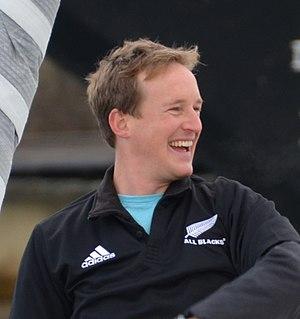
Conrad Colman au départ du Vendée Globe 2016-2017
Le Vendée Globe 2016-2017 constitue la huitième édition du Vendée Globe. Le départ pour les vingt-neuf concurrents engagés a été donné le 6 novembre 2016 en baie des Sables-d'Olonne à 13 h 2. Épreuve majeure du circuit IMOCA, il est couru en solitaire, sans assistance et sans escale, à bord de monocoques de 60 pieds. Armel Le Cléac'h remporte la course sur le 60 pieds IMOCA doté de foils Banque populaire VIII en passant la ligne d'arrivée le 19 janvier à 16 h 37, établissant un nouveau record de la circumnavigation dans cette épreuve en 74 jours 3 heures 35 minutes et 46 secondes. Il devance le Britannique Alex Thomson, arrivé le 20 janvier à 8 h 37, de 15 heures 59 minutes et 29 secondes, après un duel à l'avant de la flotte qui a duré toute la course. Thomson améliore par ailleurs le 16 janvier le record de distance parcourue en 24 heures : 536,81 milles à une moyenne de 22,36 nœuds.
Conrad Colman, né le 2 décembre 1983 à Auckland est un navigateur et un skipper néo-zélandais. Il participe au Vendée Globe 2016-2017.